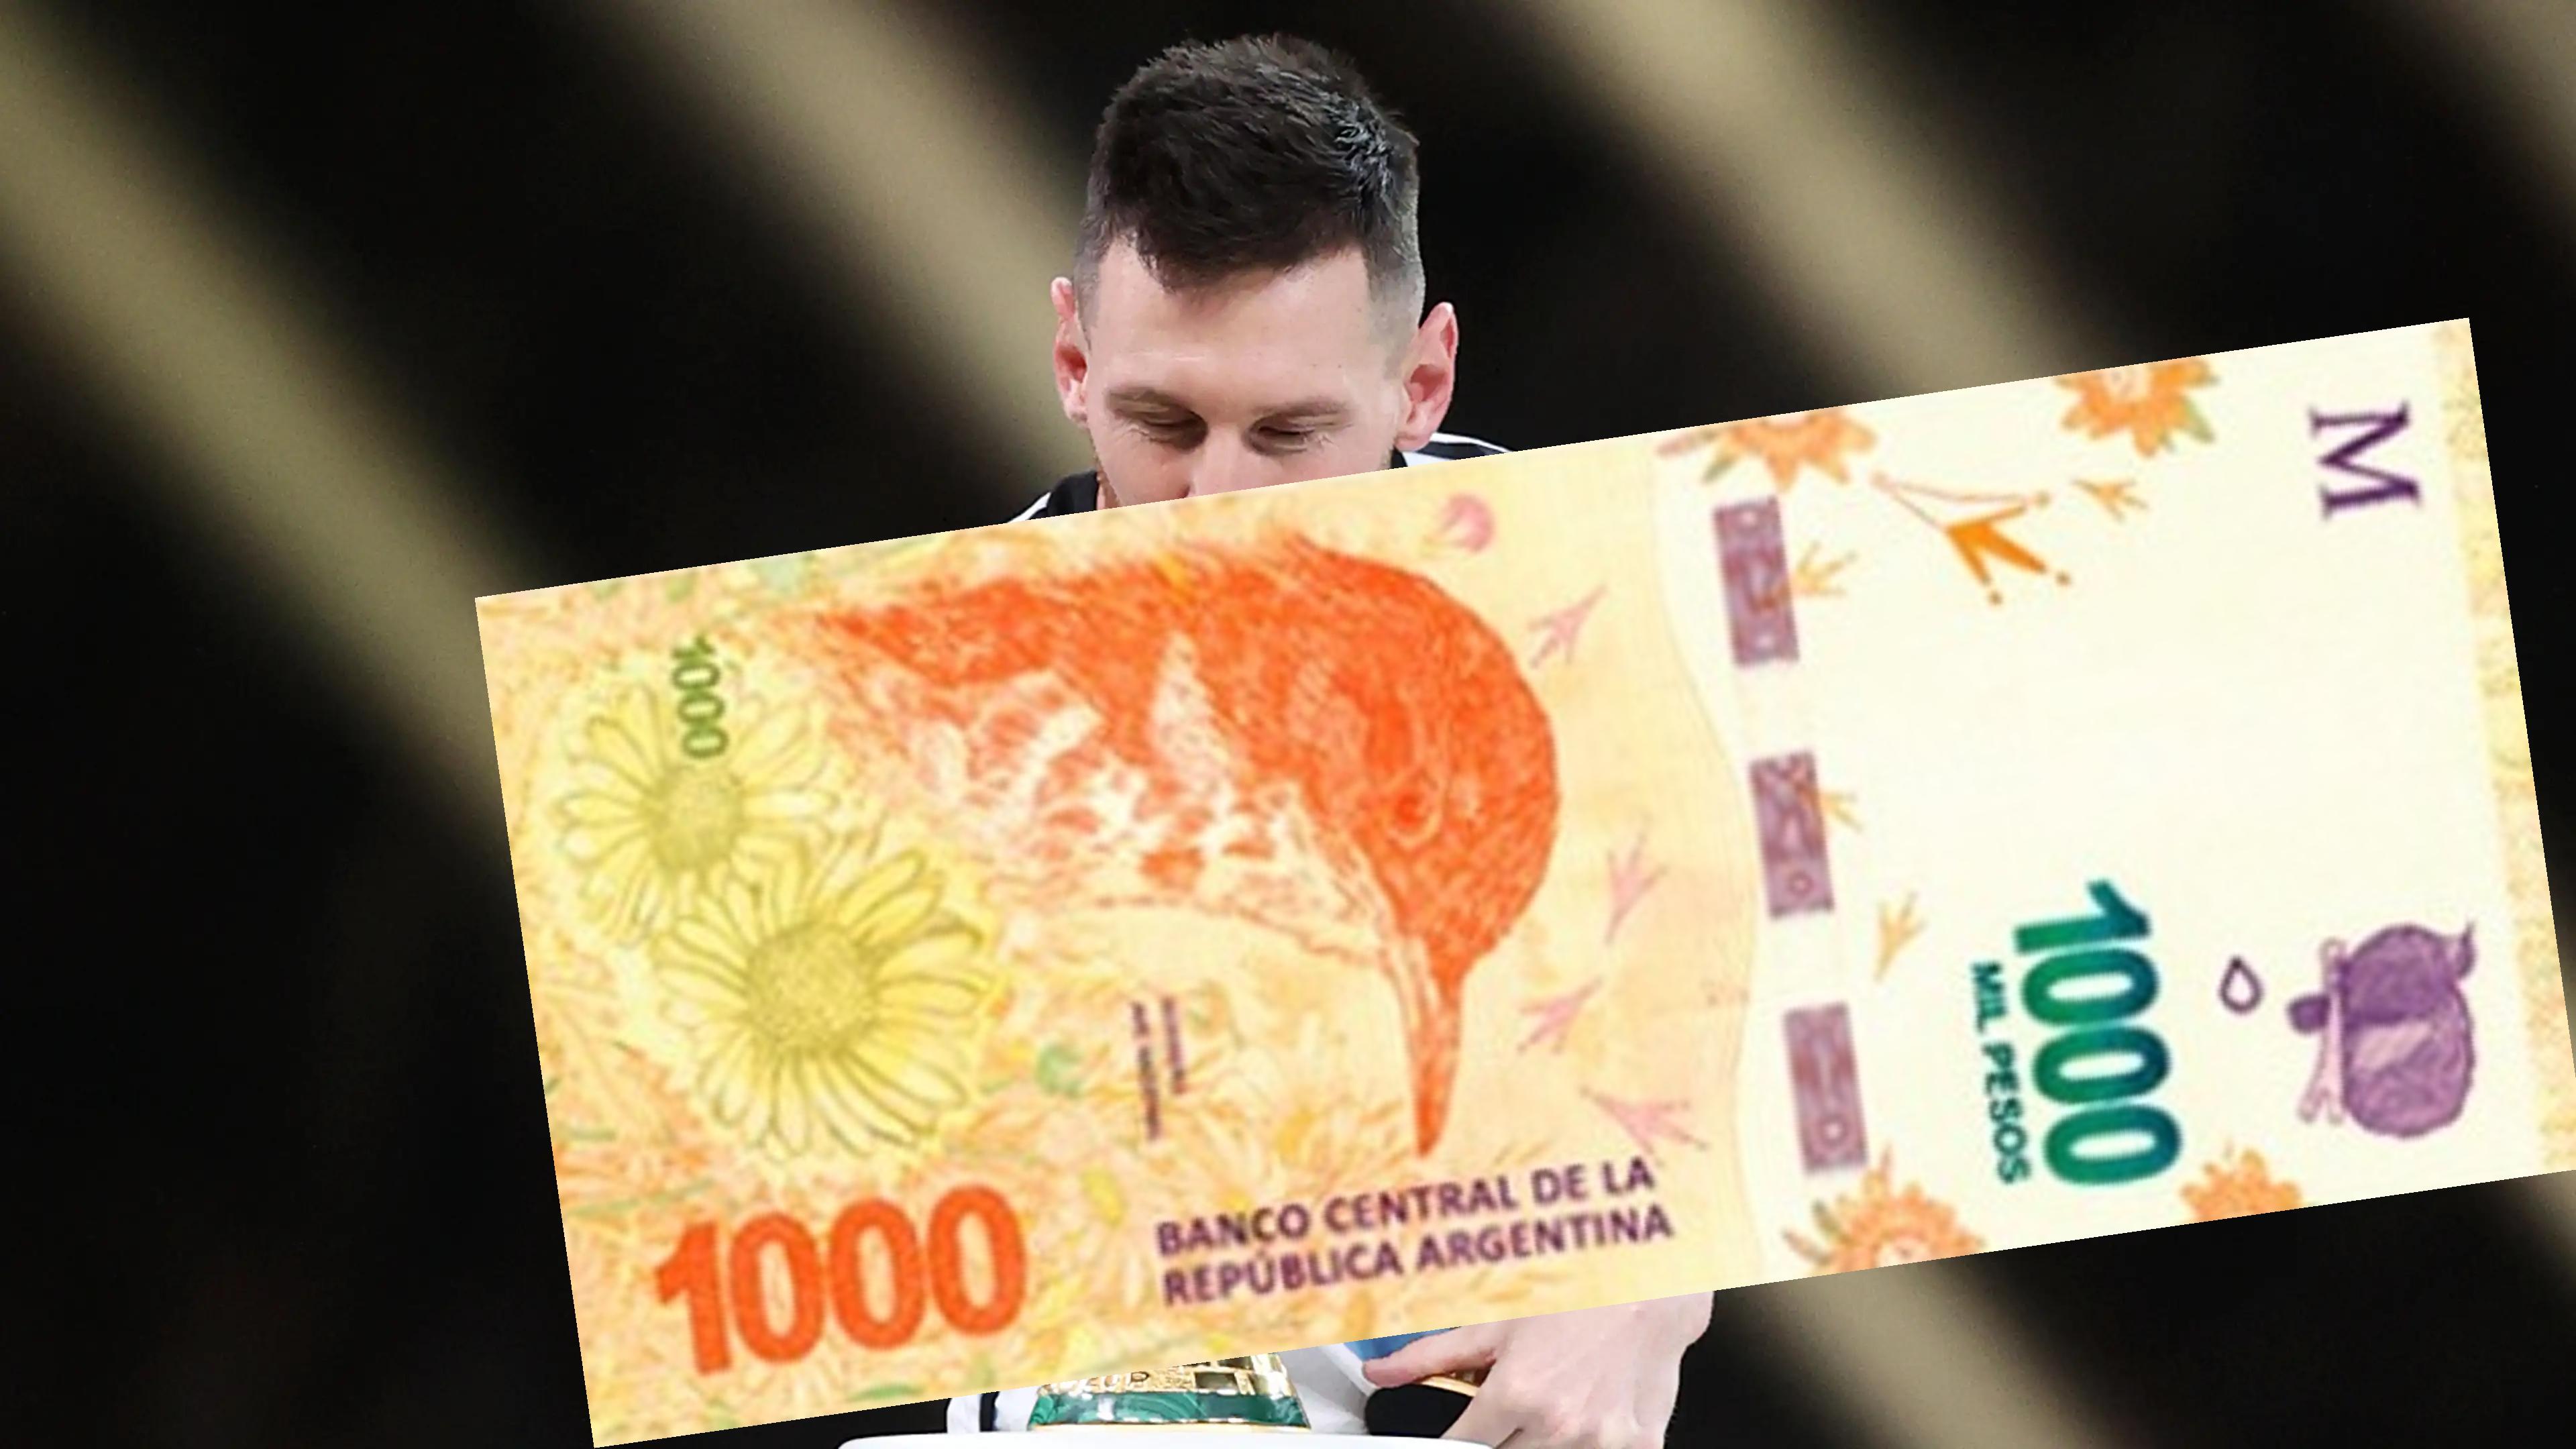
Denominación: 1000